Ross Adams

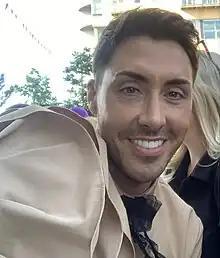
Adams in 2023

Ross Adams (born 5 May 1984) is an English actor, known for portraying the role of Scott Drinkwell in the Channel 4 soap opera "Hollyoaks" from 2015 to 2024, for which he won the British Soap Award for Best Male Dramatic Performance for in 2016. Adams has also appeared in the BBC Three sitcom "The Gemma Factor" and the Channel 5 drama series "The Good Ship Murder".